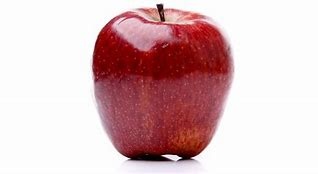
Label: apple